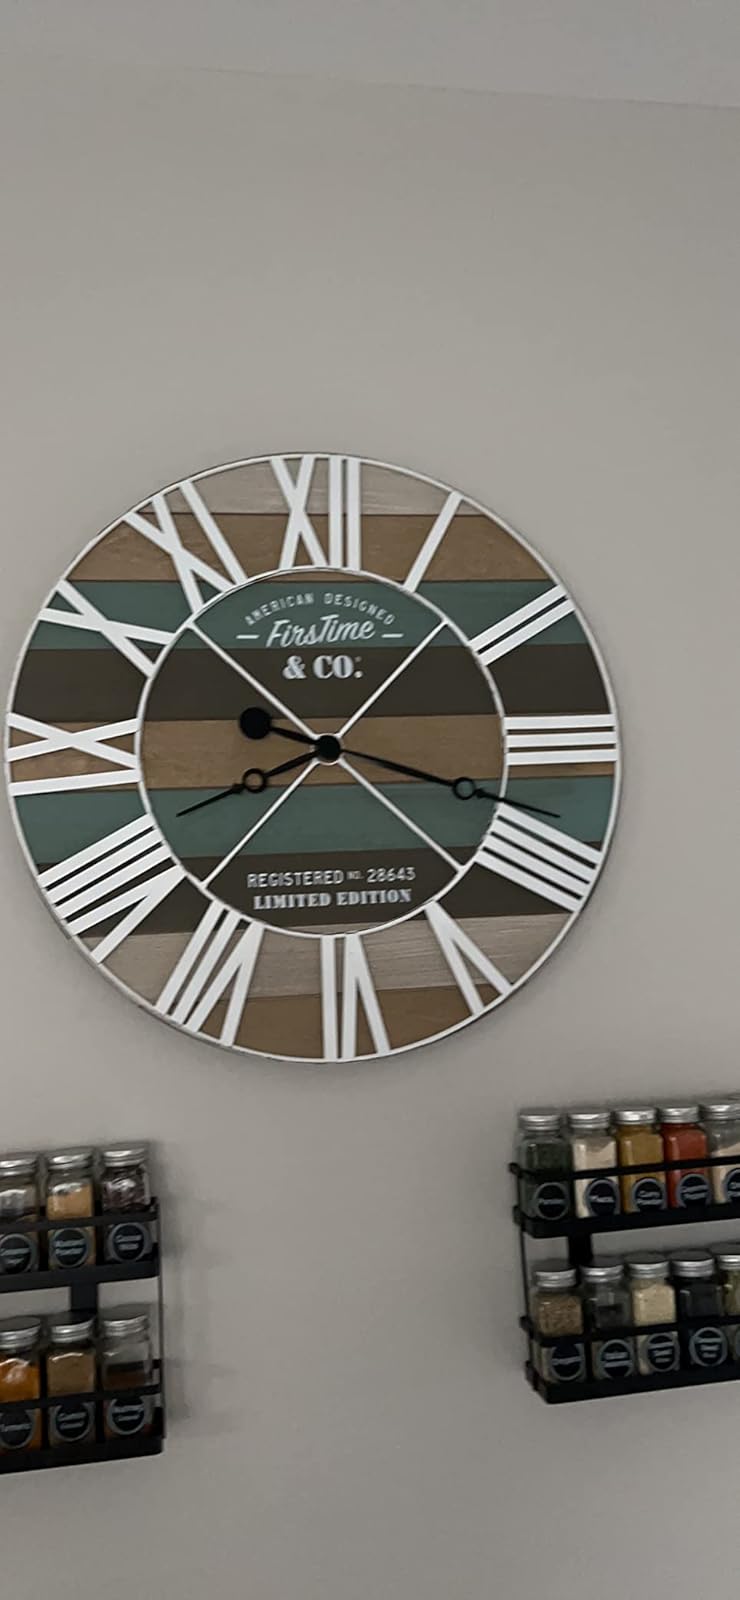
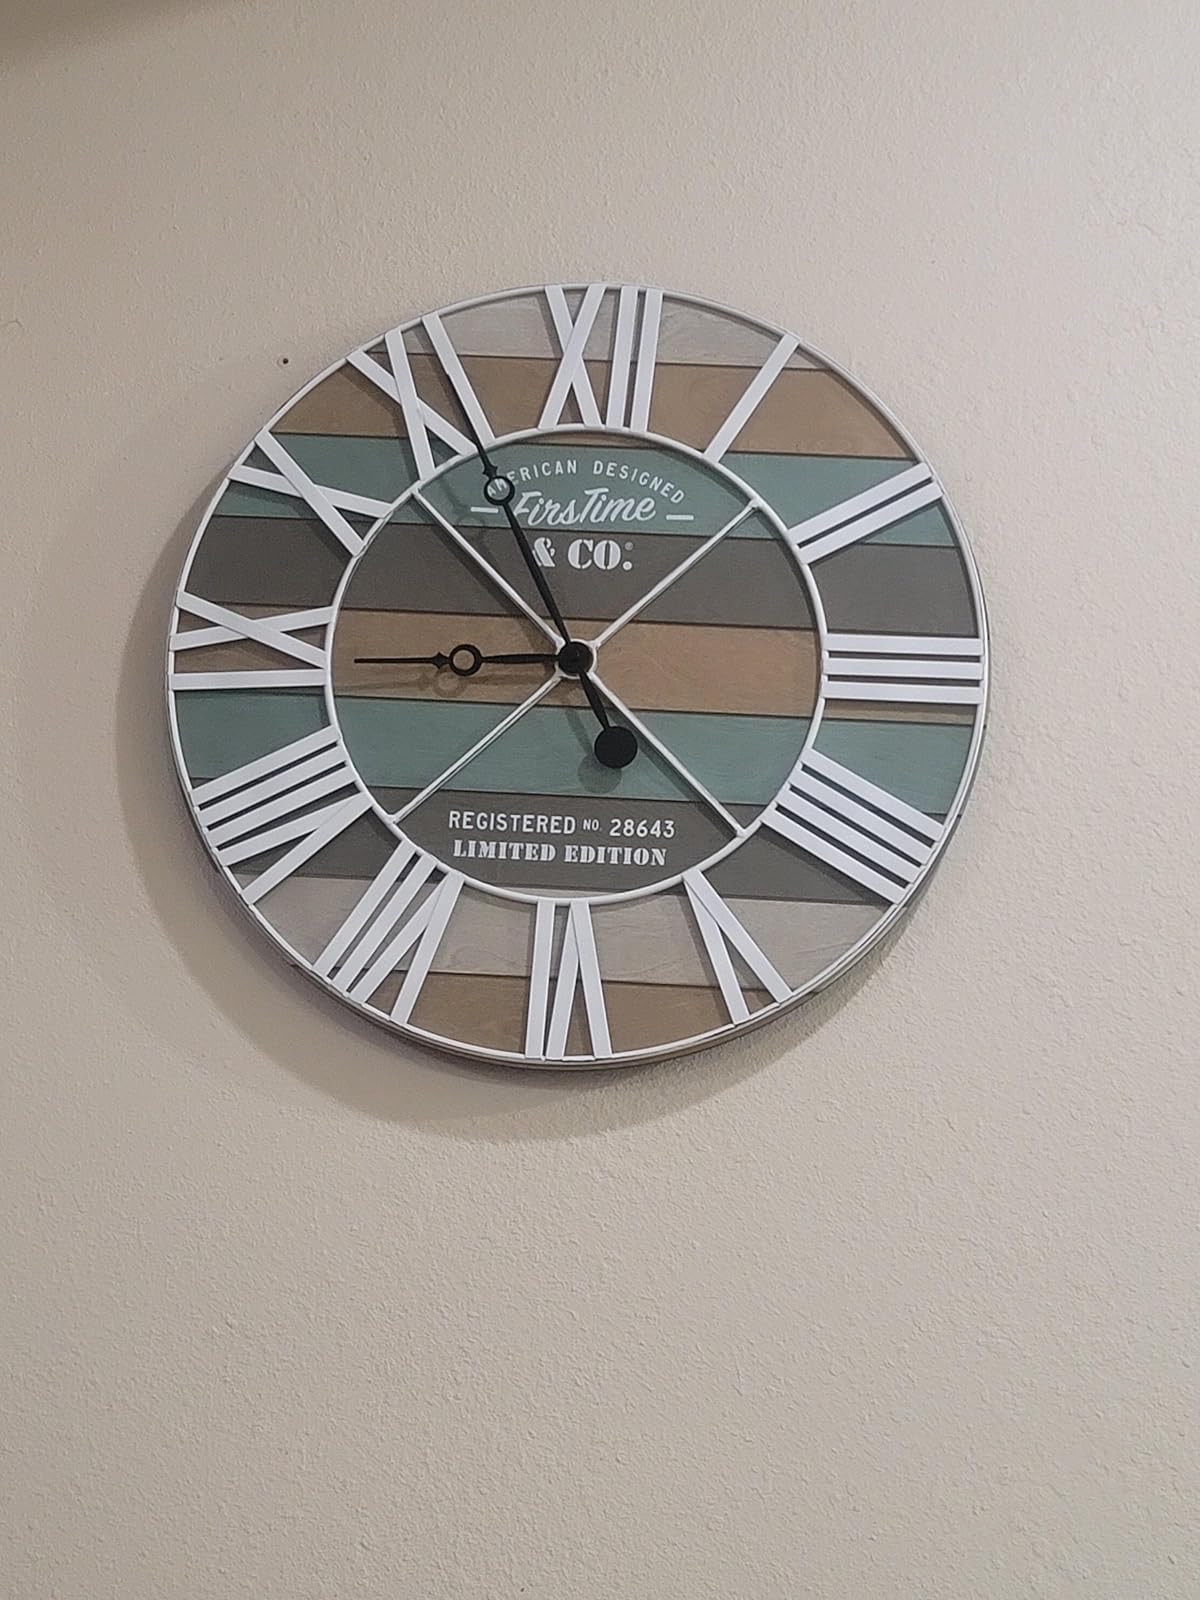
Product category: clock
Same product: yes